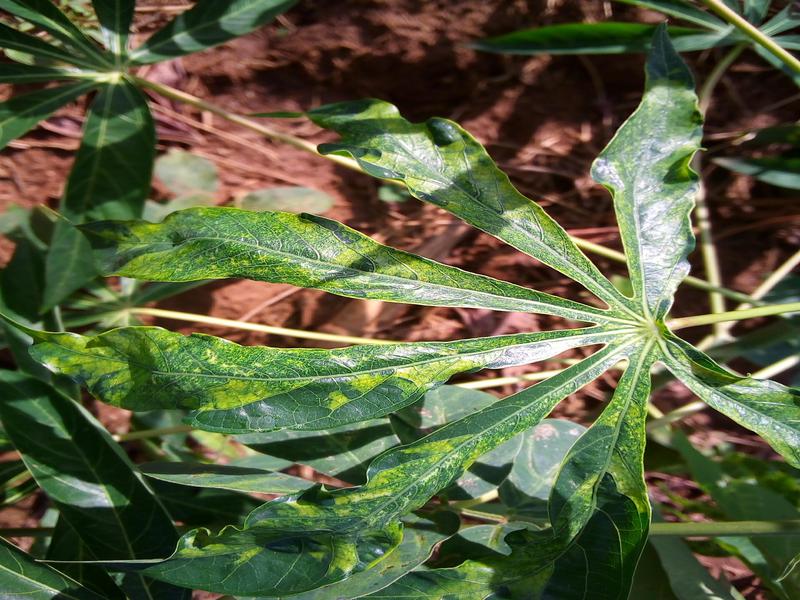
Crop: cassava
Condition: mosaic_disease